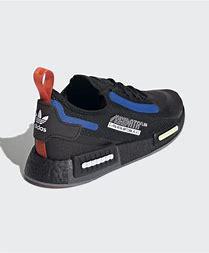
Brand: Adidas
Model: NMD_R1 Spectoo